Museum of Concrete

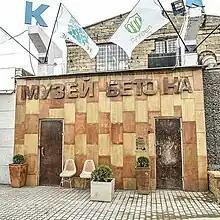
Main entrance

The Museum of Concrete is the first museum in Ukraine dedicated to concrete. The museum is in Odesa on the site of an enterprise that produces building materials. The opening of the museum was held on December 5, 2017. At the time of the opening, two thematic halls were organized. Since January 2018, two rooms have been added. As of May 2018, the museum collection numbered about 2500 exhibits, which are associated with concrete and the technology of its production.